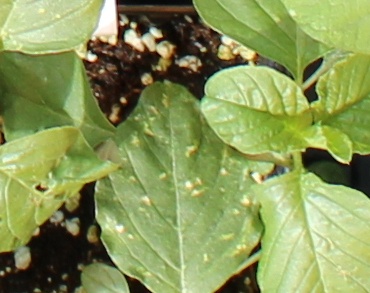
Label: Redroot Pigweed